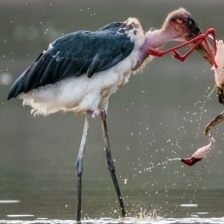
Species: MARABOU STORK
Scientific name: LEPTOPTILOS CRUMENIFER
ImageNet parent category: white_stork